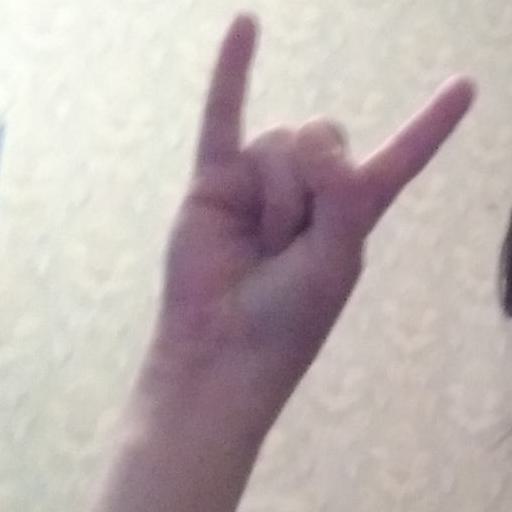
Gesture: rock